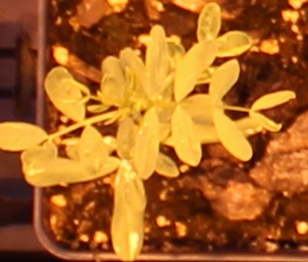
Label: Lentil